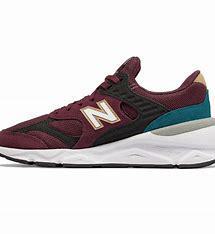
Brand: New
Model: Balance 90